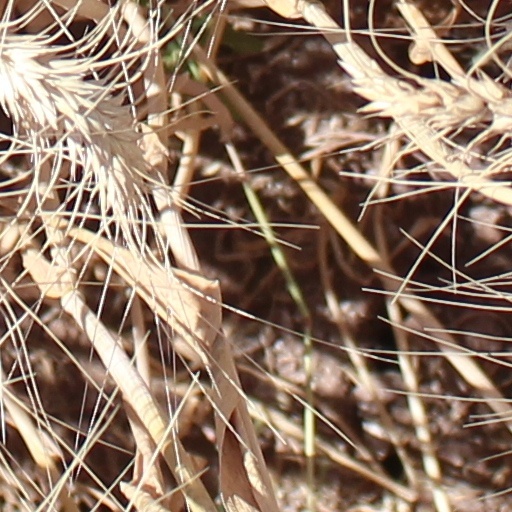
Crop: wheat